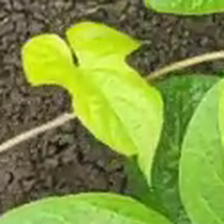
Weed species: Obscure_morning _glory(Ipomoea obscura)